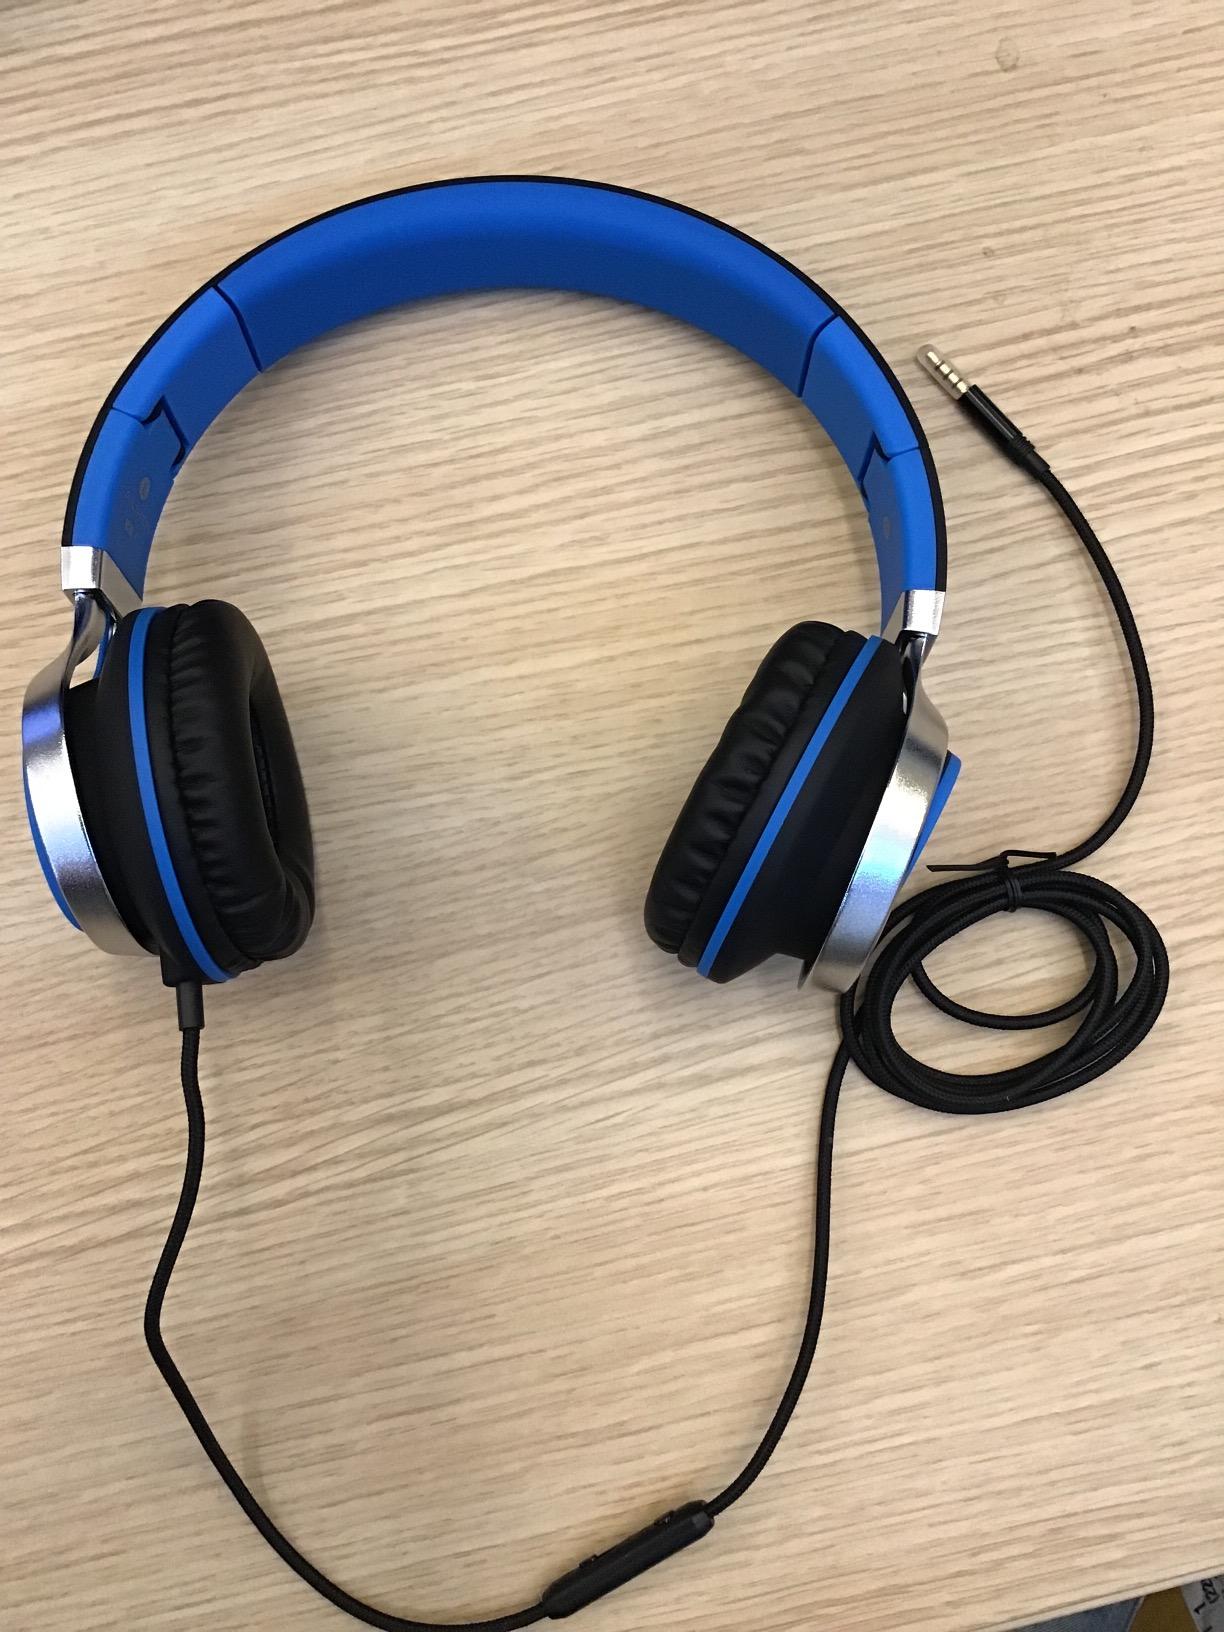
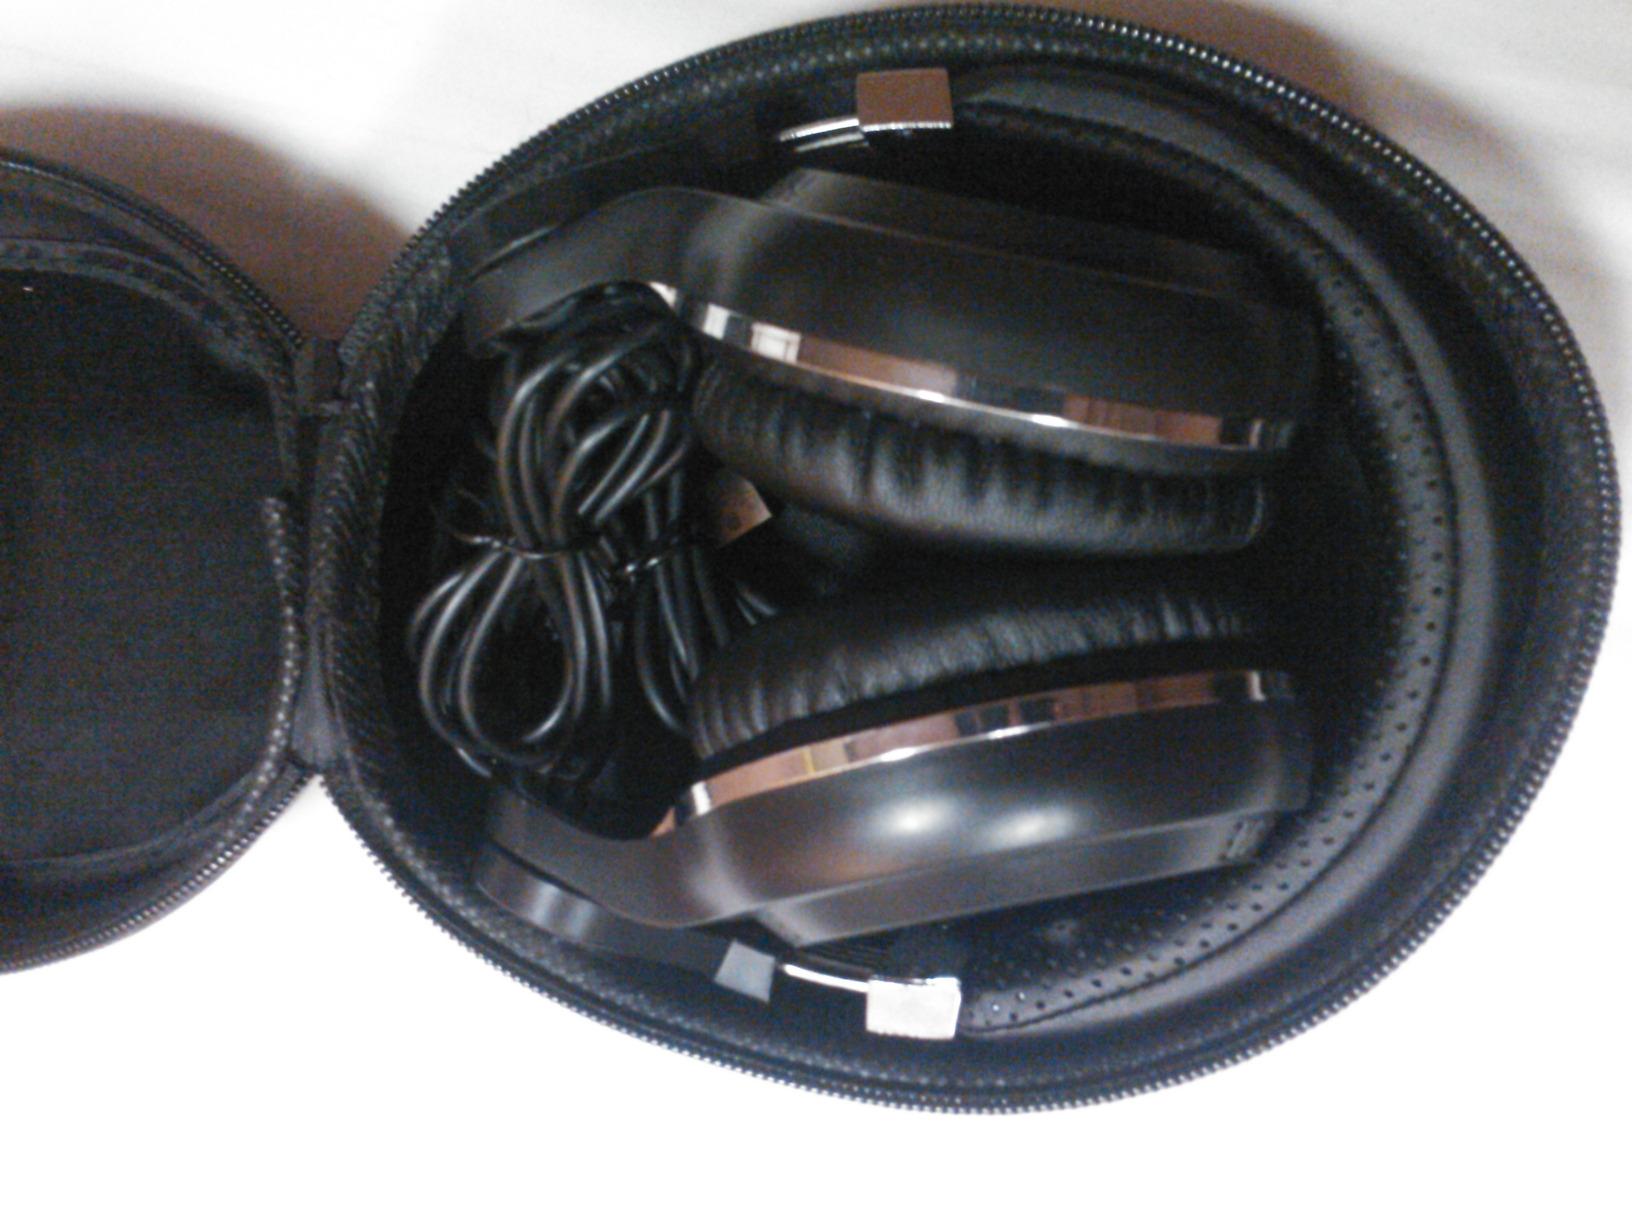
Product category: headphones
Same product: no